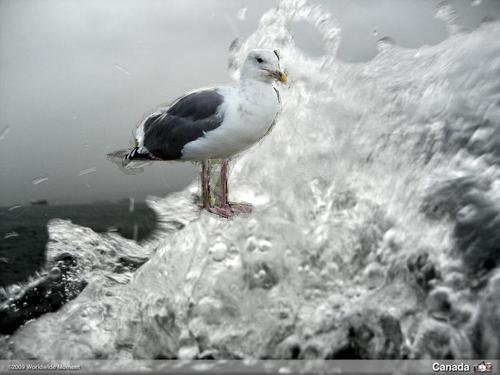
Bird species: California_Gull
Bird type: waterbird
Background: water